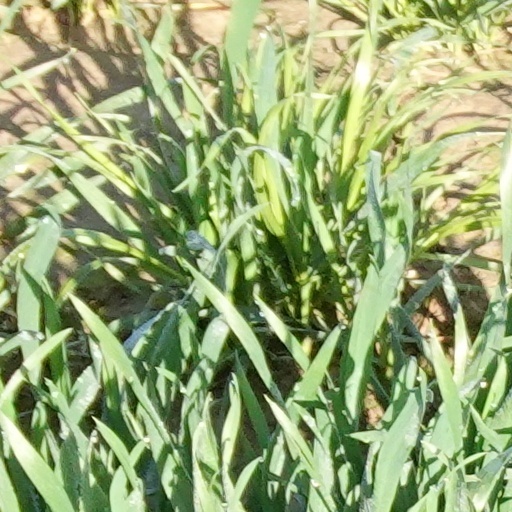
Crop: wheat